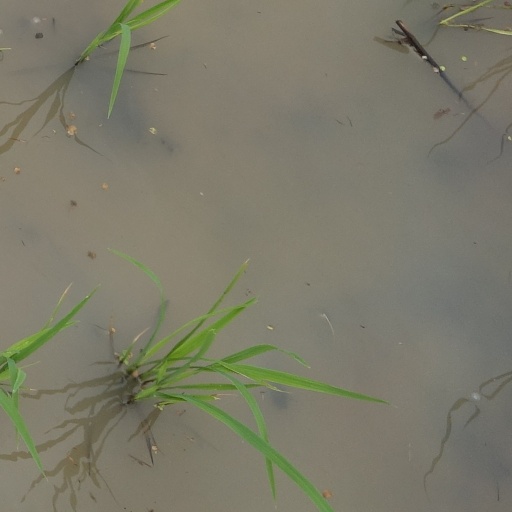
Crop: rice